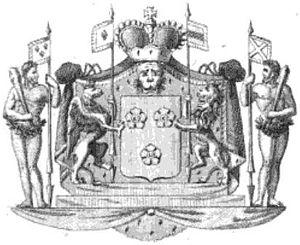
Le duché d'Aremberg ou d'Arenberg est un ancien duché d'Allemagne, et de l'actuelle Belgique.